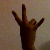
The image shows a hand gesture representing the number 7 in Indian Sign Language.